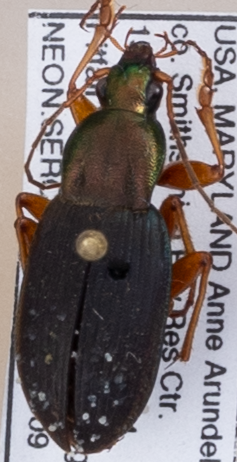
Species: Chlaenius aestivus
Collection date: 2018-08-09
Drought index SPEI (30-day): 2.09
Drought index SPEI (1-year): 0.968
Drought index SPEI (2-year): -0.004